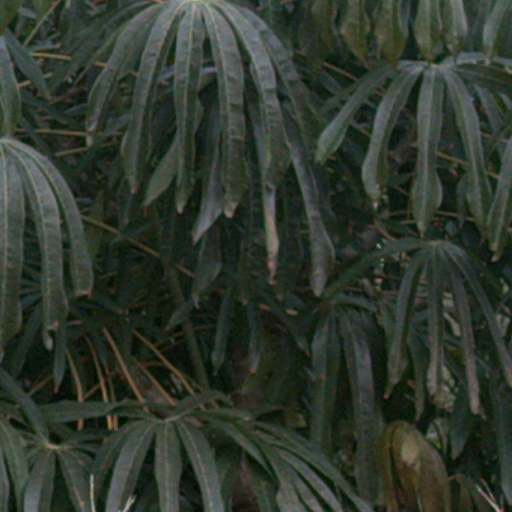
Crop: cassava